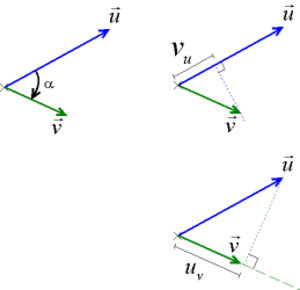
Cet article traite des opérations portant sur les vecteurs en géométrie euclidienne.